Game Link Cable

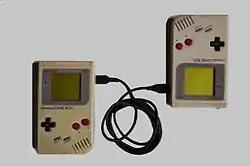
Two original Game Boy systems connected with a DMG-04

The first-generation Game Link Cable (model DMG-04) launched alongside the original Game Boy. Featuring "large" connectors on both ends, it linked two original Game Boy consoles for compatible multiplayer games identified by an icon on packaging and cartridges.